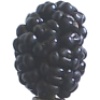
Label: Mulberry 1